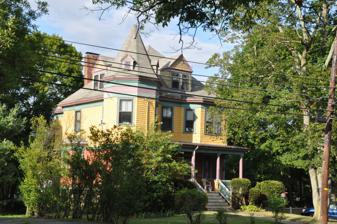
Building: Charles Maynard House
Country: United States of America
Year built: 1897
Historic house in Massachusetts, United States United States historic place Charles Maynard House U.S. National Register of Historic Places Show map of Massachusetts Show map of the United States Location 459 Crafts St., Newton, Massachusetts Coordinates 42°21′31″N 71°12′42″W / 42.35861°N 71.21167°W / 42.35861; -71.21167 Area 0.4 acres (0.16 ha) Built 1897 Architectural style Queen Anne, Colonial Revival MPS Newton MRA NRHP reference No. 96000364 Added to NRHP April 04, 1996 The Charles Maynard House is a historic house at 459 Crafts Street in Newton, Massachusetts .  The house was built in 1897, and is an example of a Queen Anne Victorian with Colonial Revival styling.  It is also notable as the home of naturalist and taxidermist Charles Johnson Maynard . The house was listed on the National Register of Historic Places in 1996. Description and history The Maynard House is located on the north side of Crafts Street, a historic thoroughfare connecting Waltham and Newton Corner .  It is a 2 + 1 ⁄ 2 -story wood-frame structure, with asymmetrical massing and a complex roofline typical of the Queen Anne period.  The walls are finished in wooden clapboards, and the building rests on a fieldstone foundation.  The hip roof is pierced by a number of gabled dormers, and there is an octagonal tower with pyramidal roof at one corner. The front porch has a flat roof, and is supported by Tuscan columns with a simple balustrade. The house was built in 1897, and is fairly typical of the suburban residential construction taking place in Newton at that time. The house was built on part of what was once the Maynard family farm, subdivided from property owned by Charles Johnson Maynard 's brother. Charles Johnson Maynard was a prominent naturalist and taxidermist who worked and lived in Boston for many years, but returned to Newton in 1897, and remained in this house until his death in 1929.  Maynard was a prominent local lecturer, and published at least eleven books on bird-related topics. See also National Register of Historic Places listings in Newton, Massachusetts References